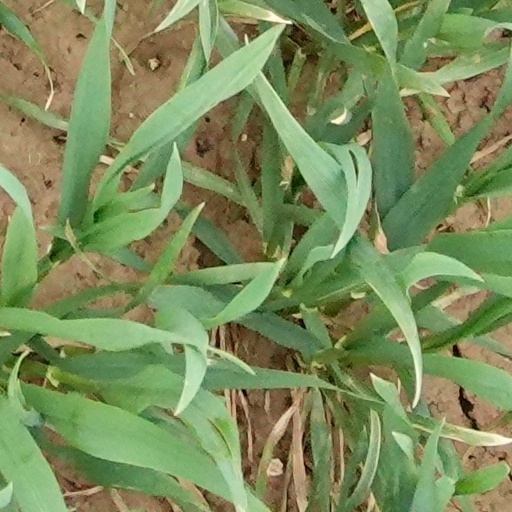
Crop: wheat